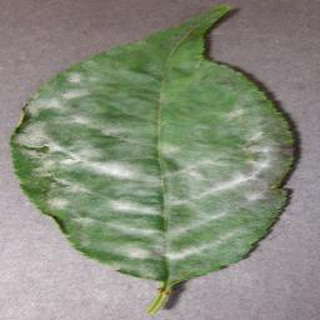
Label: cherry_powdery_mildew